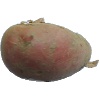
Label: red_potato